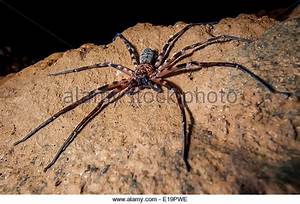
Label: ragno